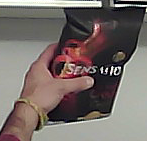
Product: lays_chill